Delémont railway station

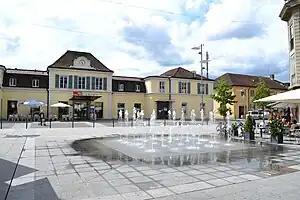
The station building and the Fontaine de l'Europe, 2011.

Delémont railway station serves the municipality of Delémont, the capital city of the Canton of Jura, Switzerland. Opened in 1875, the station is owned and operated by Swiss Federal Railways. It forms part of the Jura railway (Basel SBB–Biel/Bienne), and is also the junction for the Delémont–Delle railway, a cross-border link with France.